Coromandel Coast

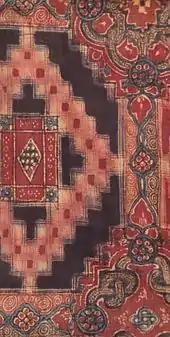
Sarasa chintz from the Coromandel Coast, 17th or 18th century, made for the Japanese market. Private collection, Nara Prefecture.

By late 1530 the Coromandel Coast was home to three Portuguese settlements at Negapatão, São Tomé de Meliapore, and Paliacate. In the 17th and 18th centuries, the Coromandel Coast was the scene of rivalries among European powers for control of the India trade. The British established themselves at Fort St George (Madras) and Masulipatnam, the Dutch at Pulicat, Sadras, the Belgians at Covelong, the French at Pondicherry, Karaikal and Nizampatnam, the Danish in "Dansborg" or Tranquebar.